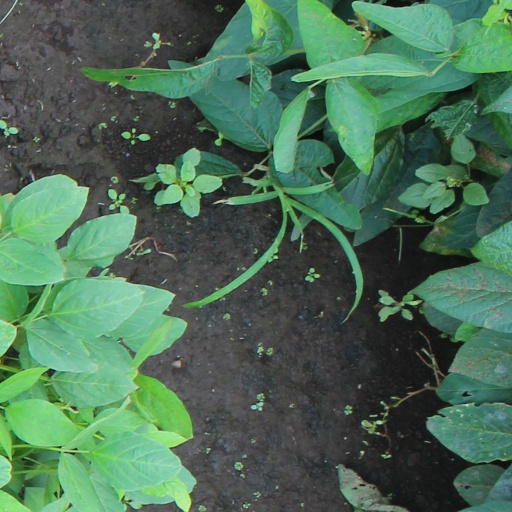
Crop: soybean